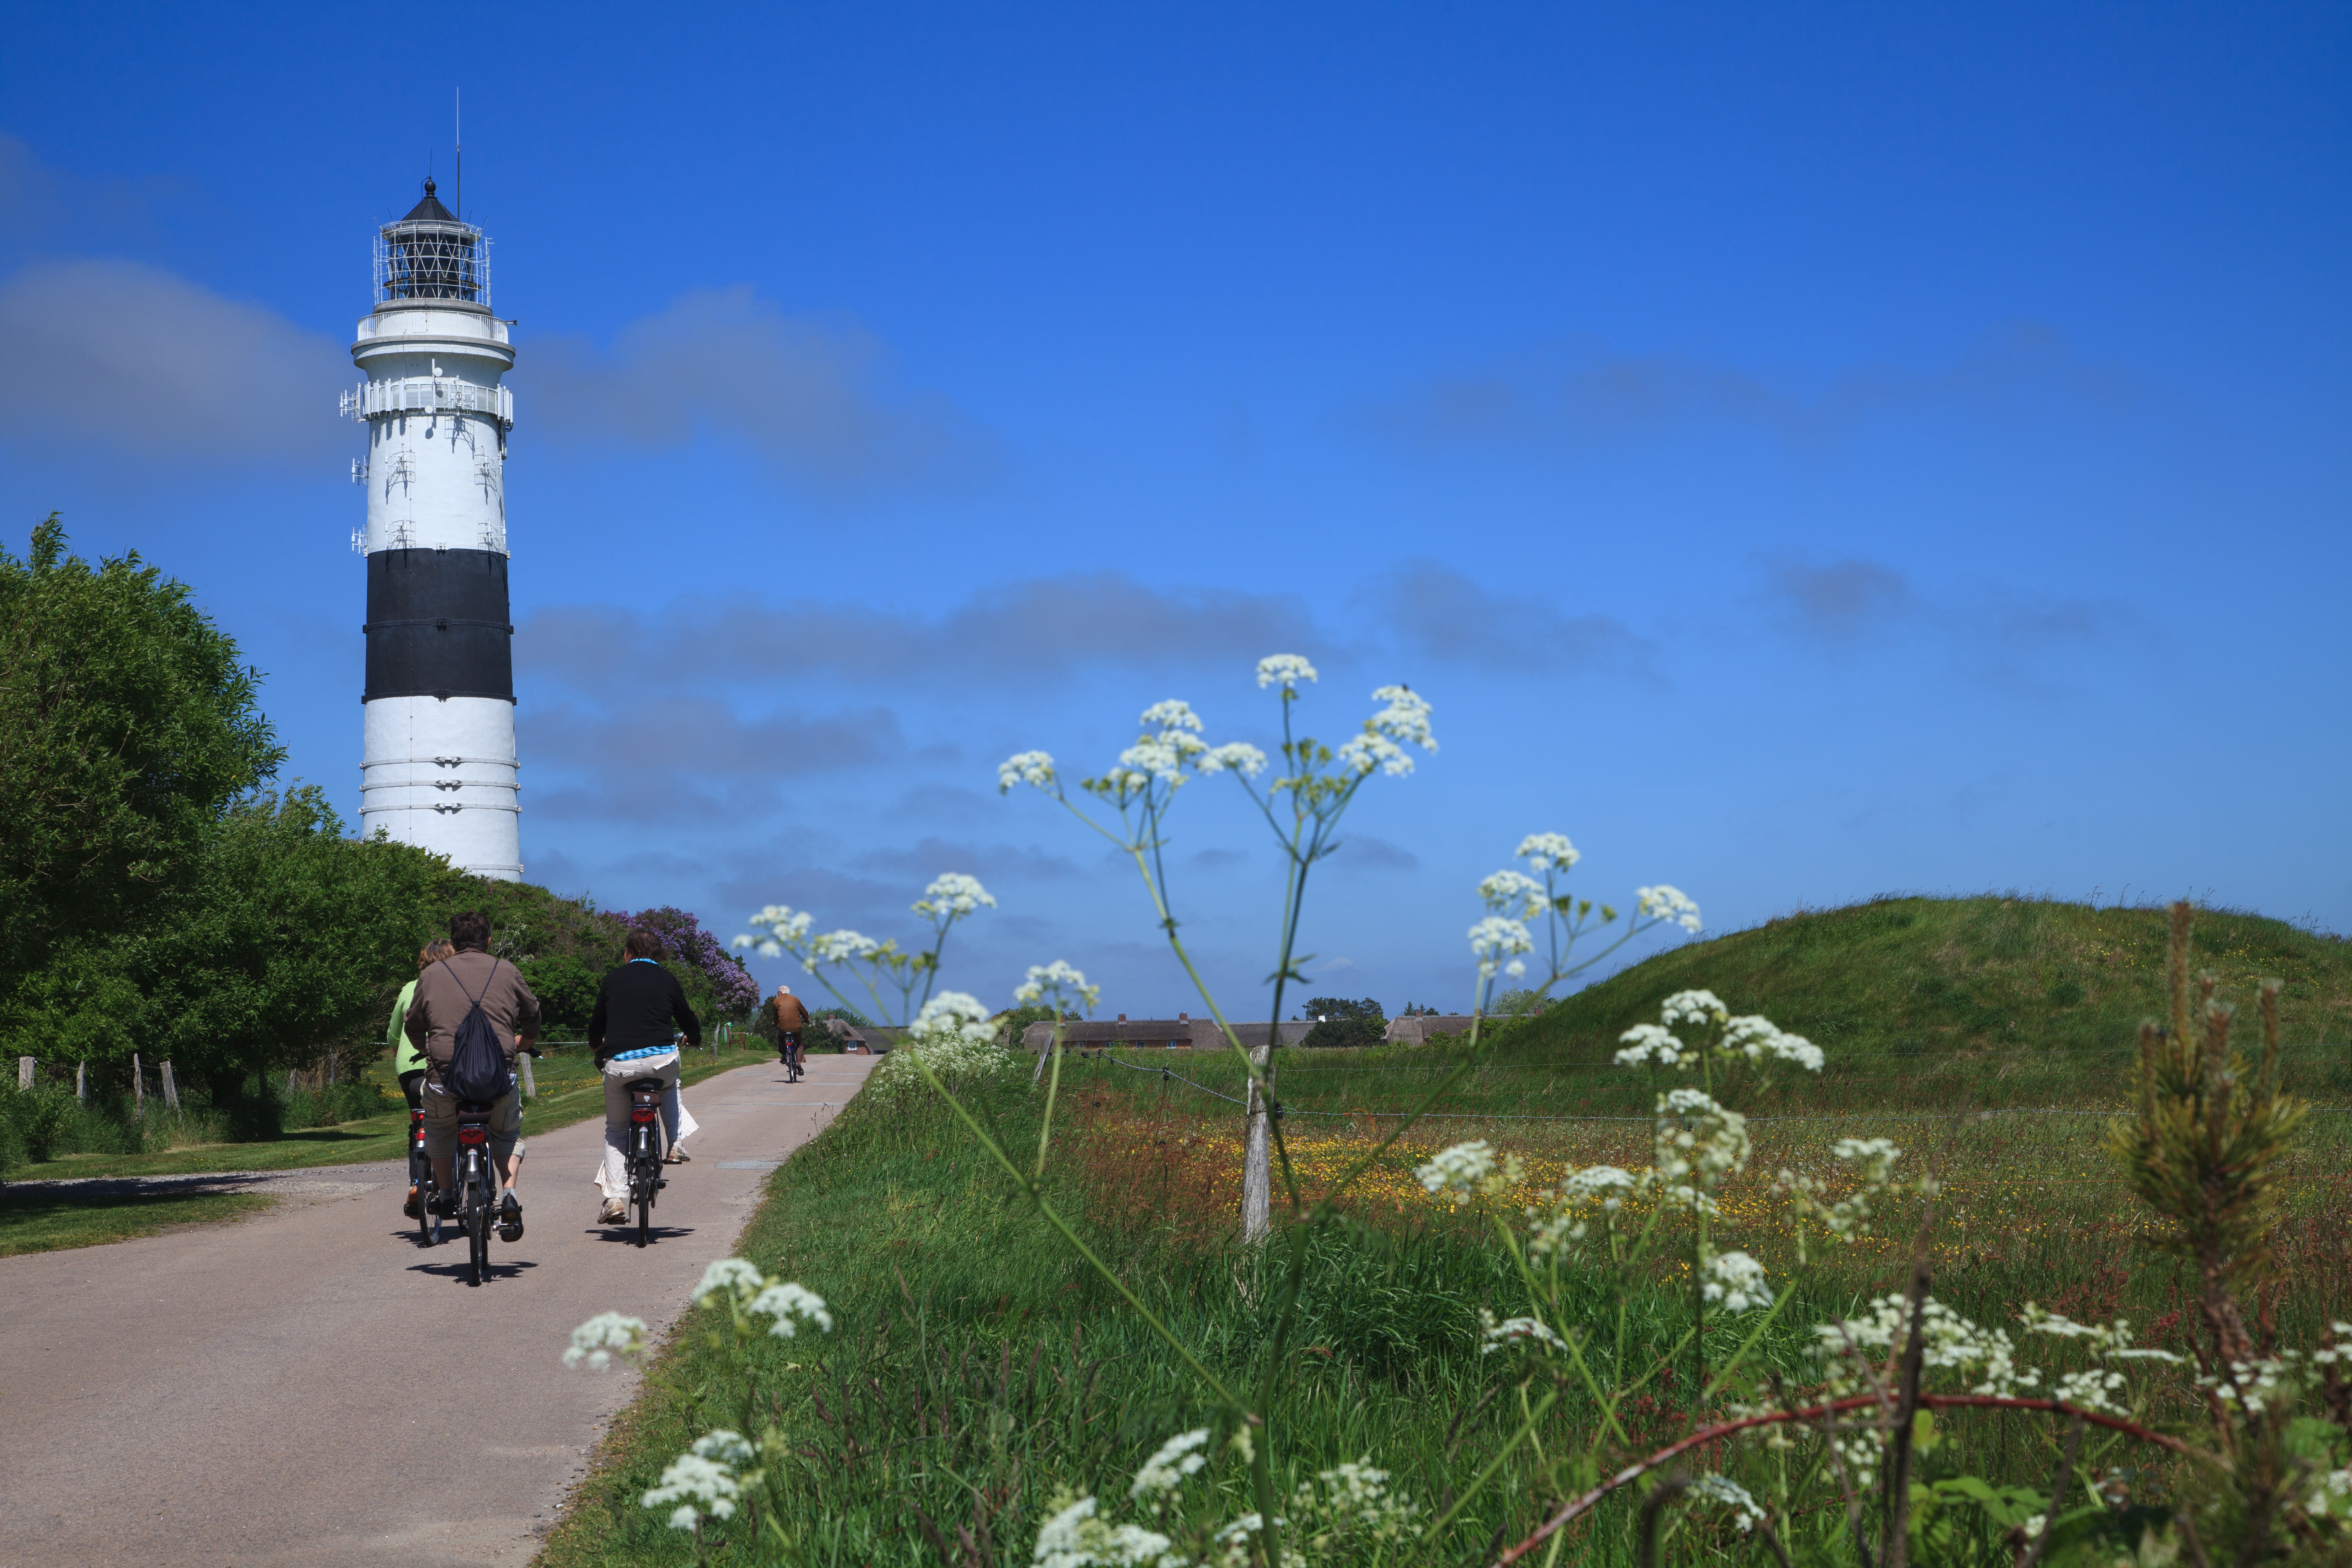
lighthouse, flower, tower, holiday, leisure, cyclists, sylt, wenningstedt